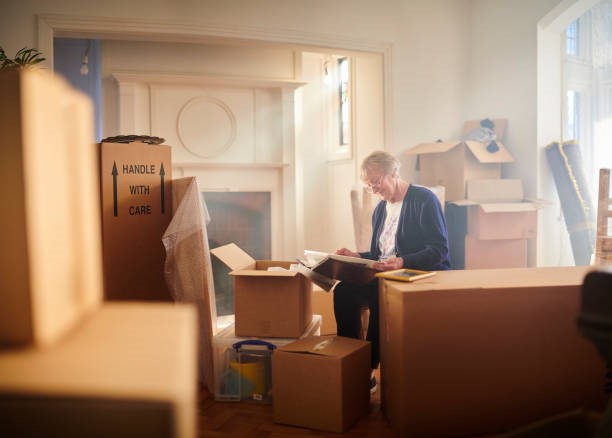
Label: cardboard